142nd Field Artillery Brigade

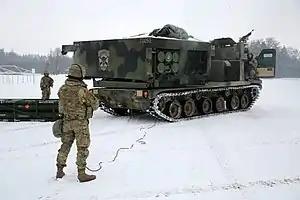
U.S. Soldiers assigned to Alpha Battery 1-142nd Field Artillery Brigade conduct artillery strike missions during Combined Resolve XV at the Grafenwoehr Training Area, Germany, Feb. 9, 2021.

Note: Italicized sections of the lineage are not posted on the CMH lineage database as of 2014, but are listed by McKenny as of 2010. Included because the CMH lineage doesn't make sense, since the 142nd FAB participated in Operation Desert Storm as a Field Artillery Brigade.